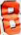
Number: 8